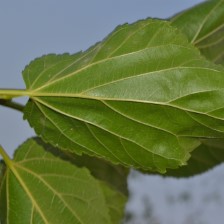
Variety: ChiangMaiBuriram60